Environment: real
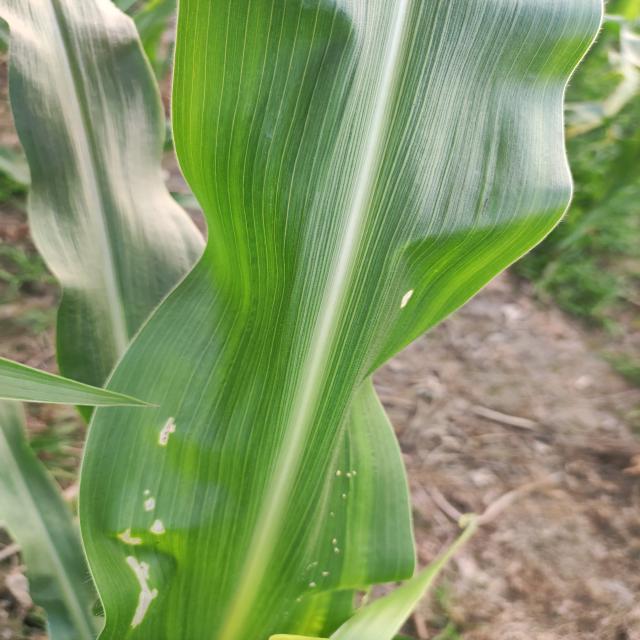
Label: fall_armyworm